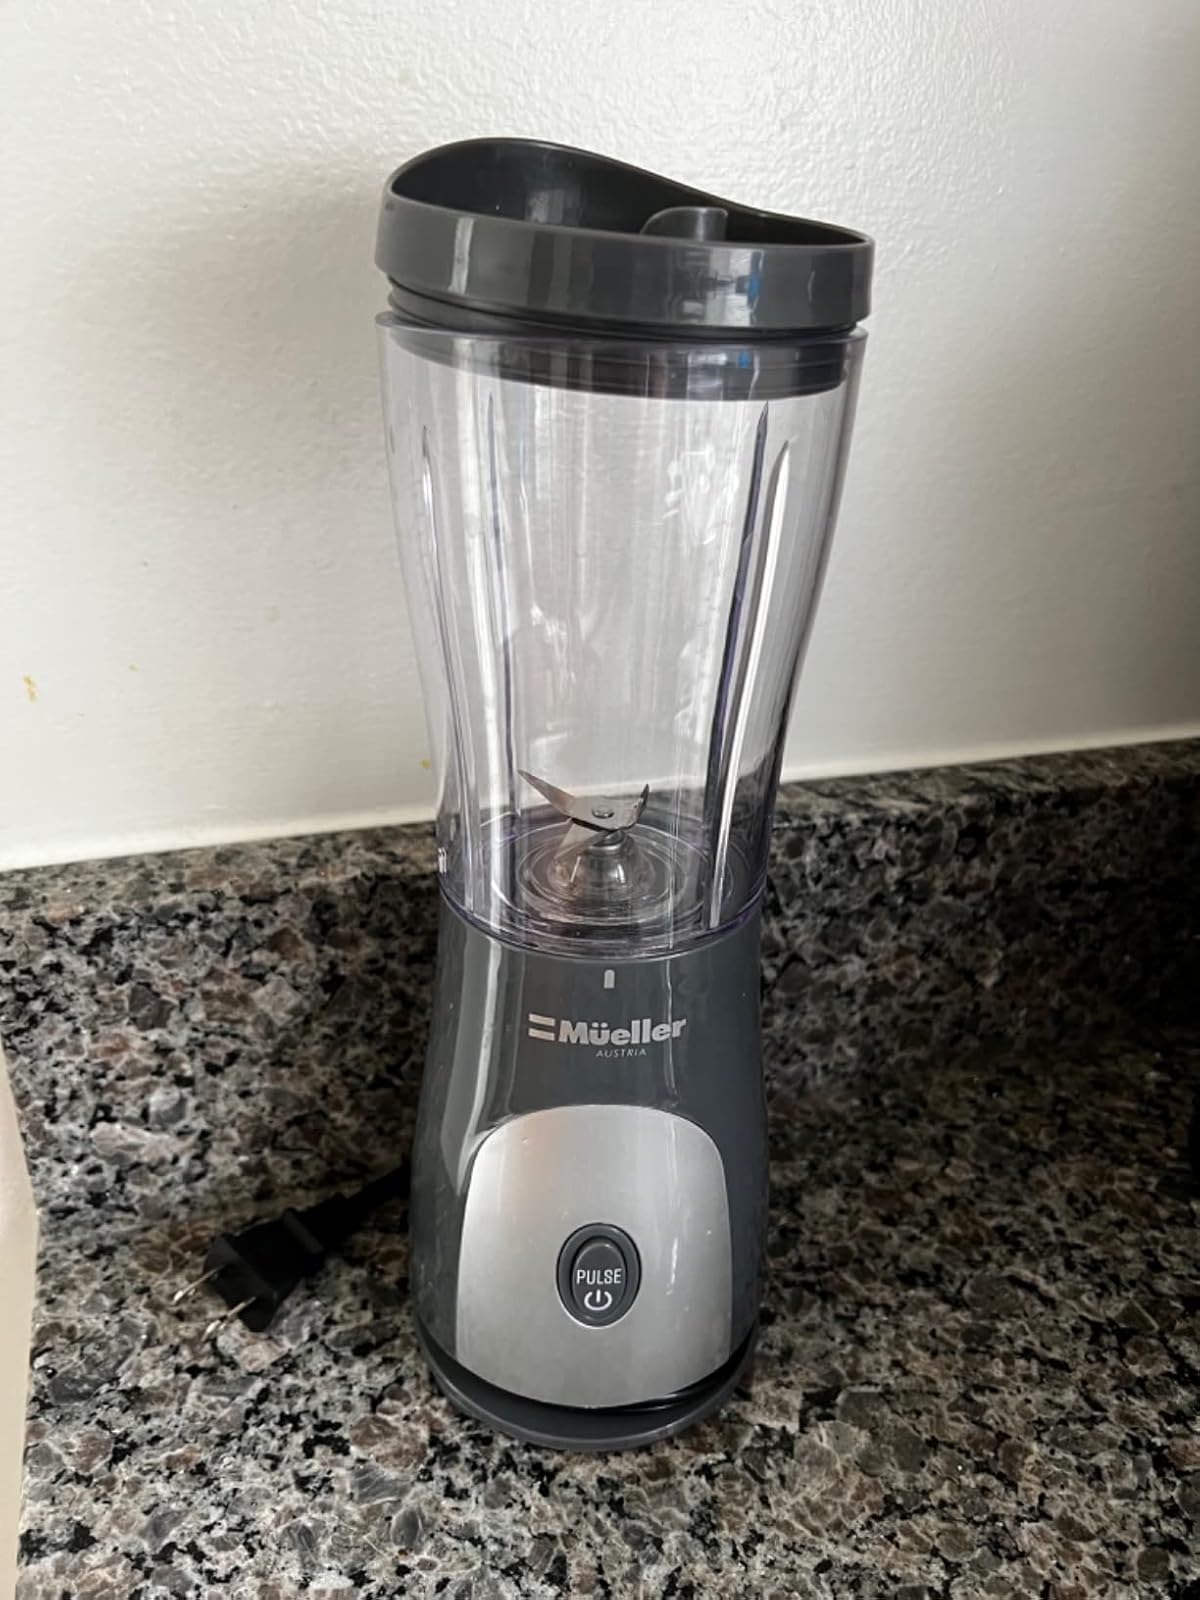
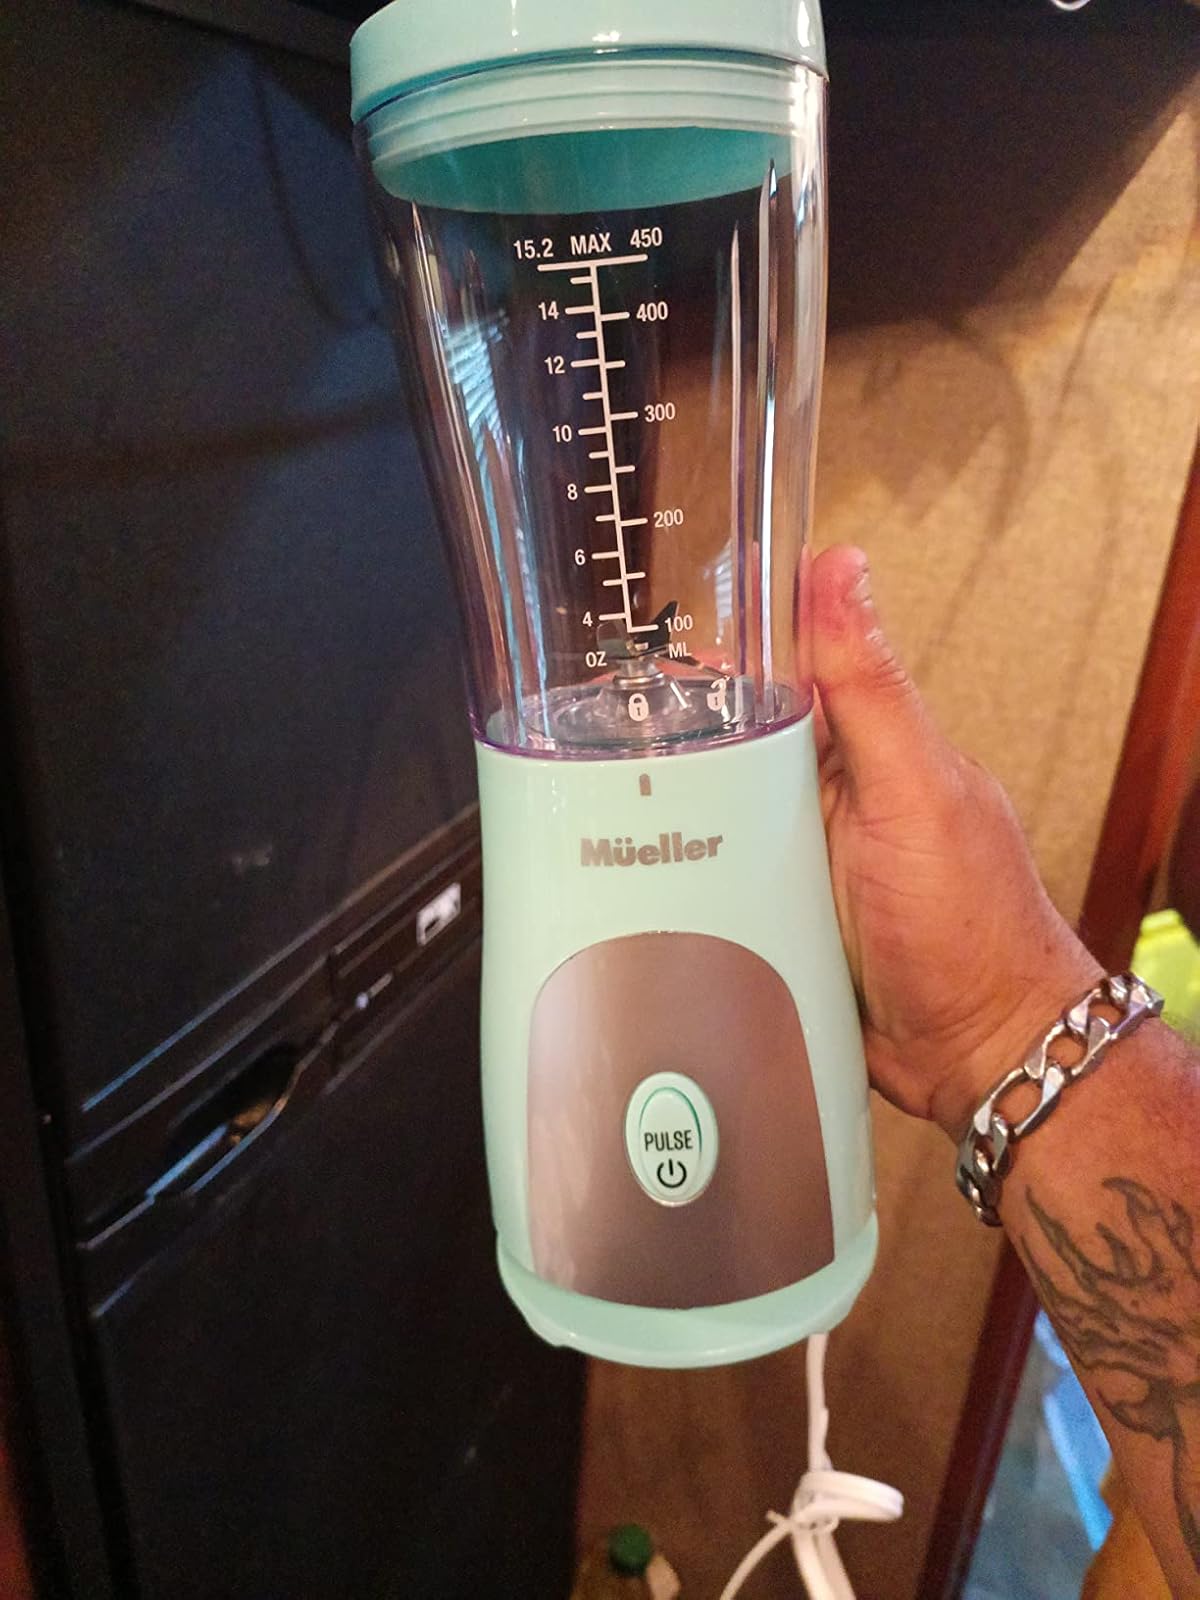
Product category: items_blender
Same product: no